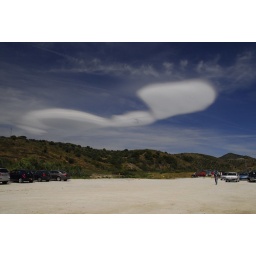
Weird winds and clouds over the car park near Dali's house.